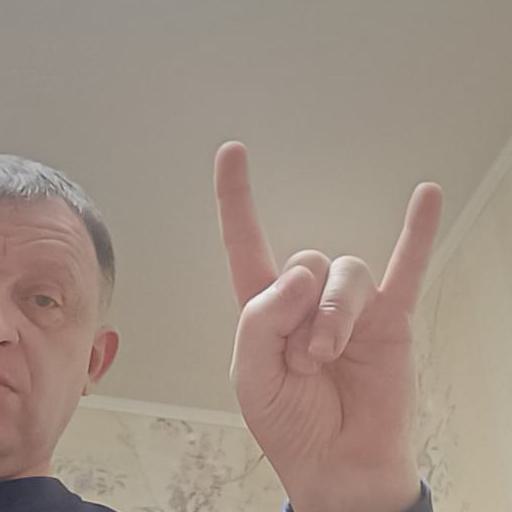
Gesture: rock